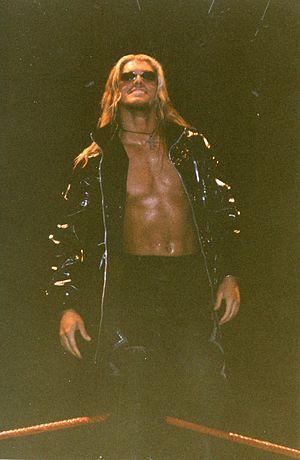
Adam Joseph Copeland, plus connu sous le nom de ring d'Edge, est un catcheur et acteur canadien. Il travaille actuellement à la World Wrestling Entertainment, dans la division Raw, sous le nom d'Edge. Il est surtout connu pour son travail de catcheur à la World Wrestling Federation / World Wrestling Entertainment de 1998 à 2011 l'année ou il a pris sa retraite à cause d'une neurapraxie. En 2020, et à la suite de l'autorisation des docteurs, Edge fait son grand retour sur le ring en effectuant une entrée surprise lors du Royal Rumble, il a signé un contrat de 3 ans à la WWE.